Twelfth grade

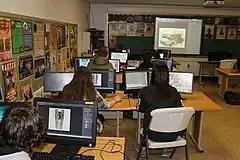
A 12th grade visual arts class in Scott County, Virginia in the United States

Twelfth Grade (also known as Grade 12, Senior Year, Standard 12, 12th Standard, 12th Class, or Class 12th or Class 12) is the twelfth and final year of formal or compulsory education. It is typically the final year of secondary school and K–12 in most parts of the world. Students in twelfth grade are usually 17-18 years old. Some countries have a thirteenth grade, while other countries do not have a 12th grade/year at all.